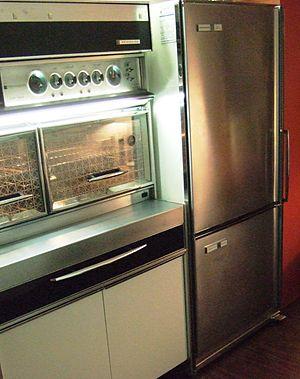
Frigidaire est une marque déposée créée par General Motors en 1918. Le nom « Frigidaire » a été choisi par William Crapo Durant, le fondateur de cette société.